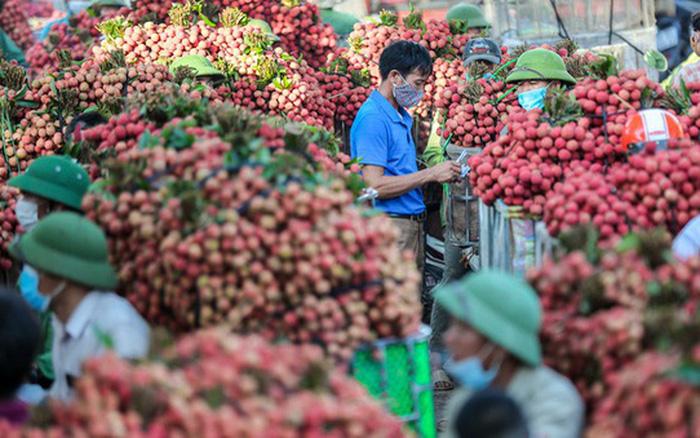
đây là khung cảnh xuất hiện ở một khu chợ hoa quả